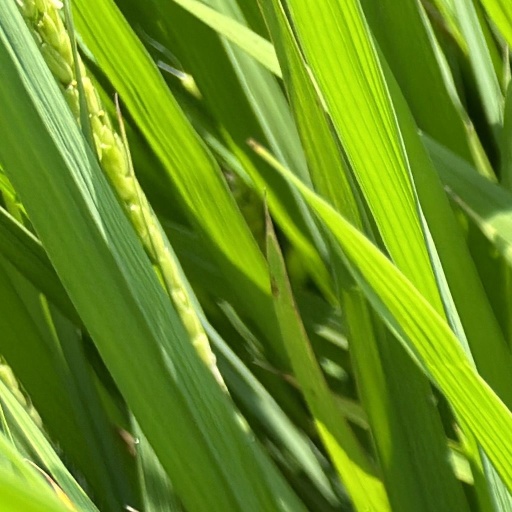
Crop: rice